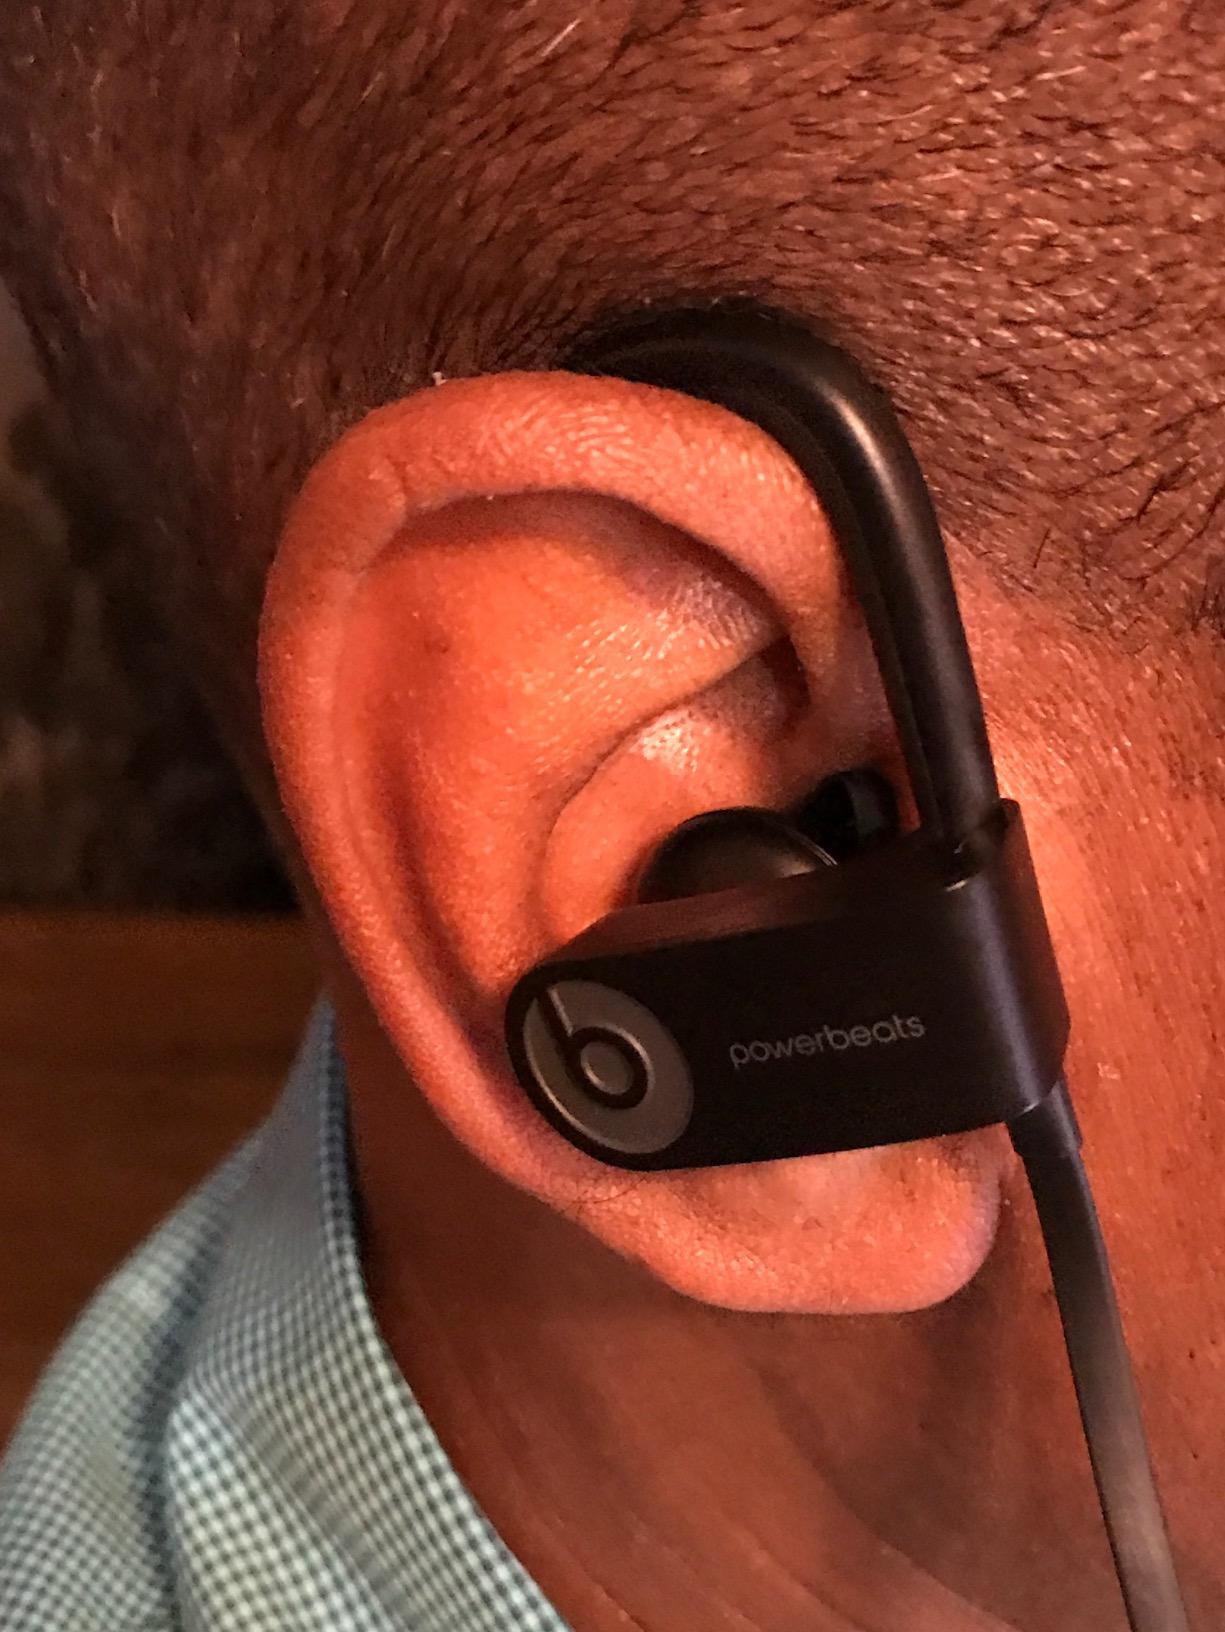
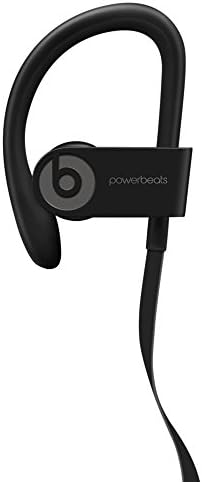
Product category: headphones
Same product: yes